The Impossible Elephant

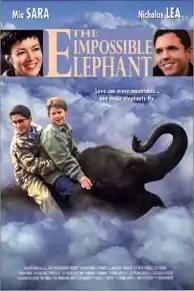
Theatrical release poster

The Impossible Elephant is a 2001 Canadian adventure comedy film directed by Martin Wood and written by Robert C. Cooper. The film premiered at the Sprockets Toronto International Film Festival for Children on April 20, 2001 and was later released on home media by the distributor Peace Arch Entertainment.